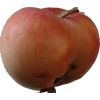
Label: Apple 10